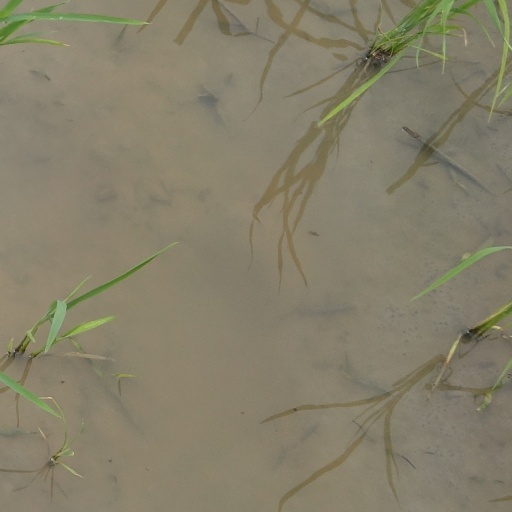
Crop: rice